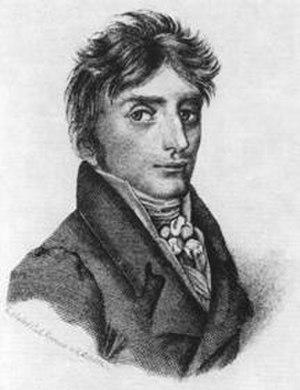
Johann Stephan Schütze est un écrivain allemand.